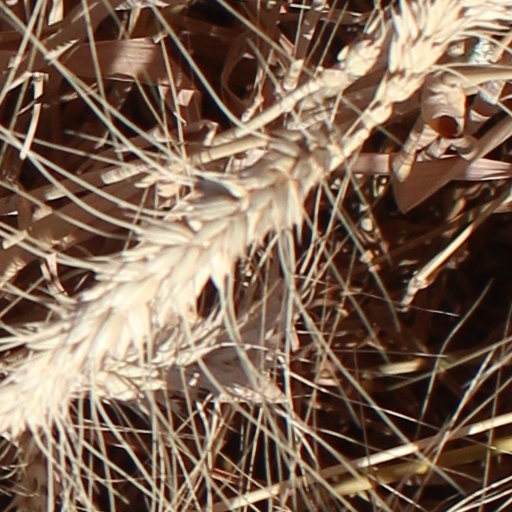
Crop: wheat